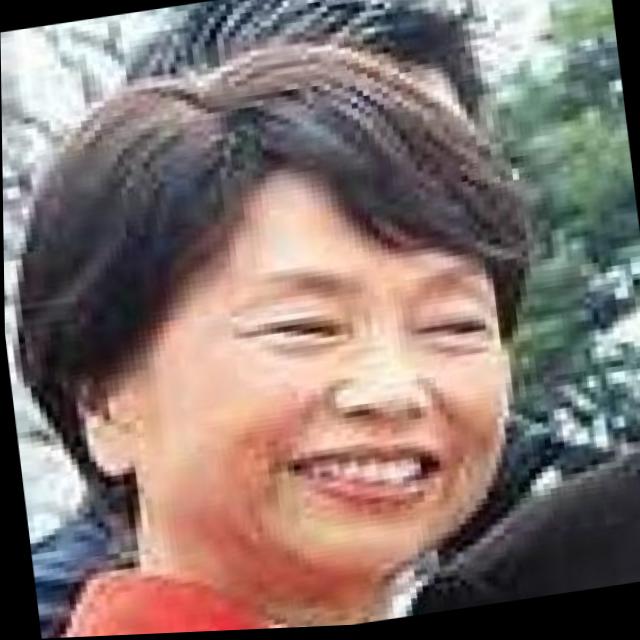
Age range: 45-64